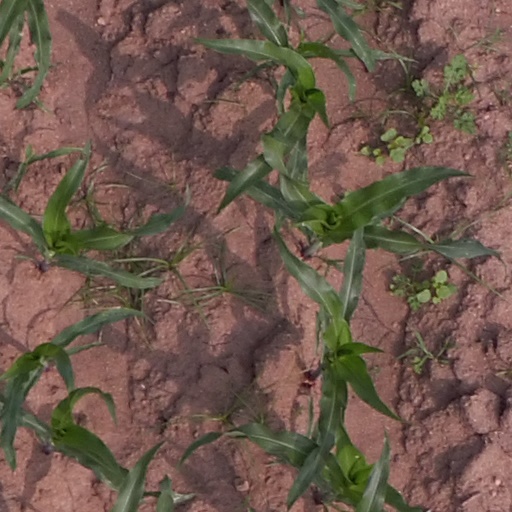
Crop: maize; corn